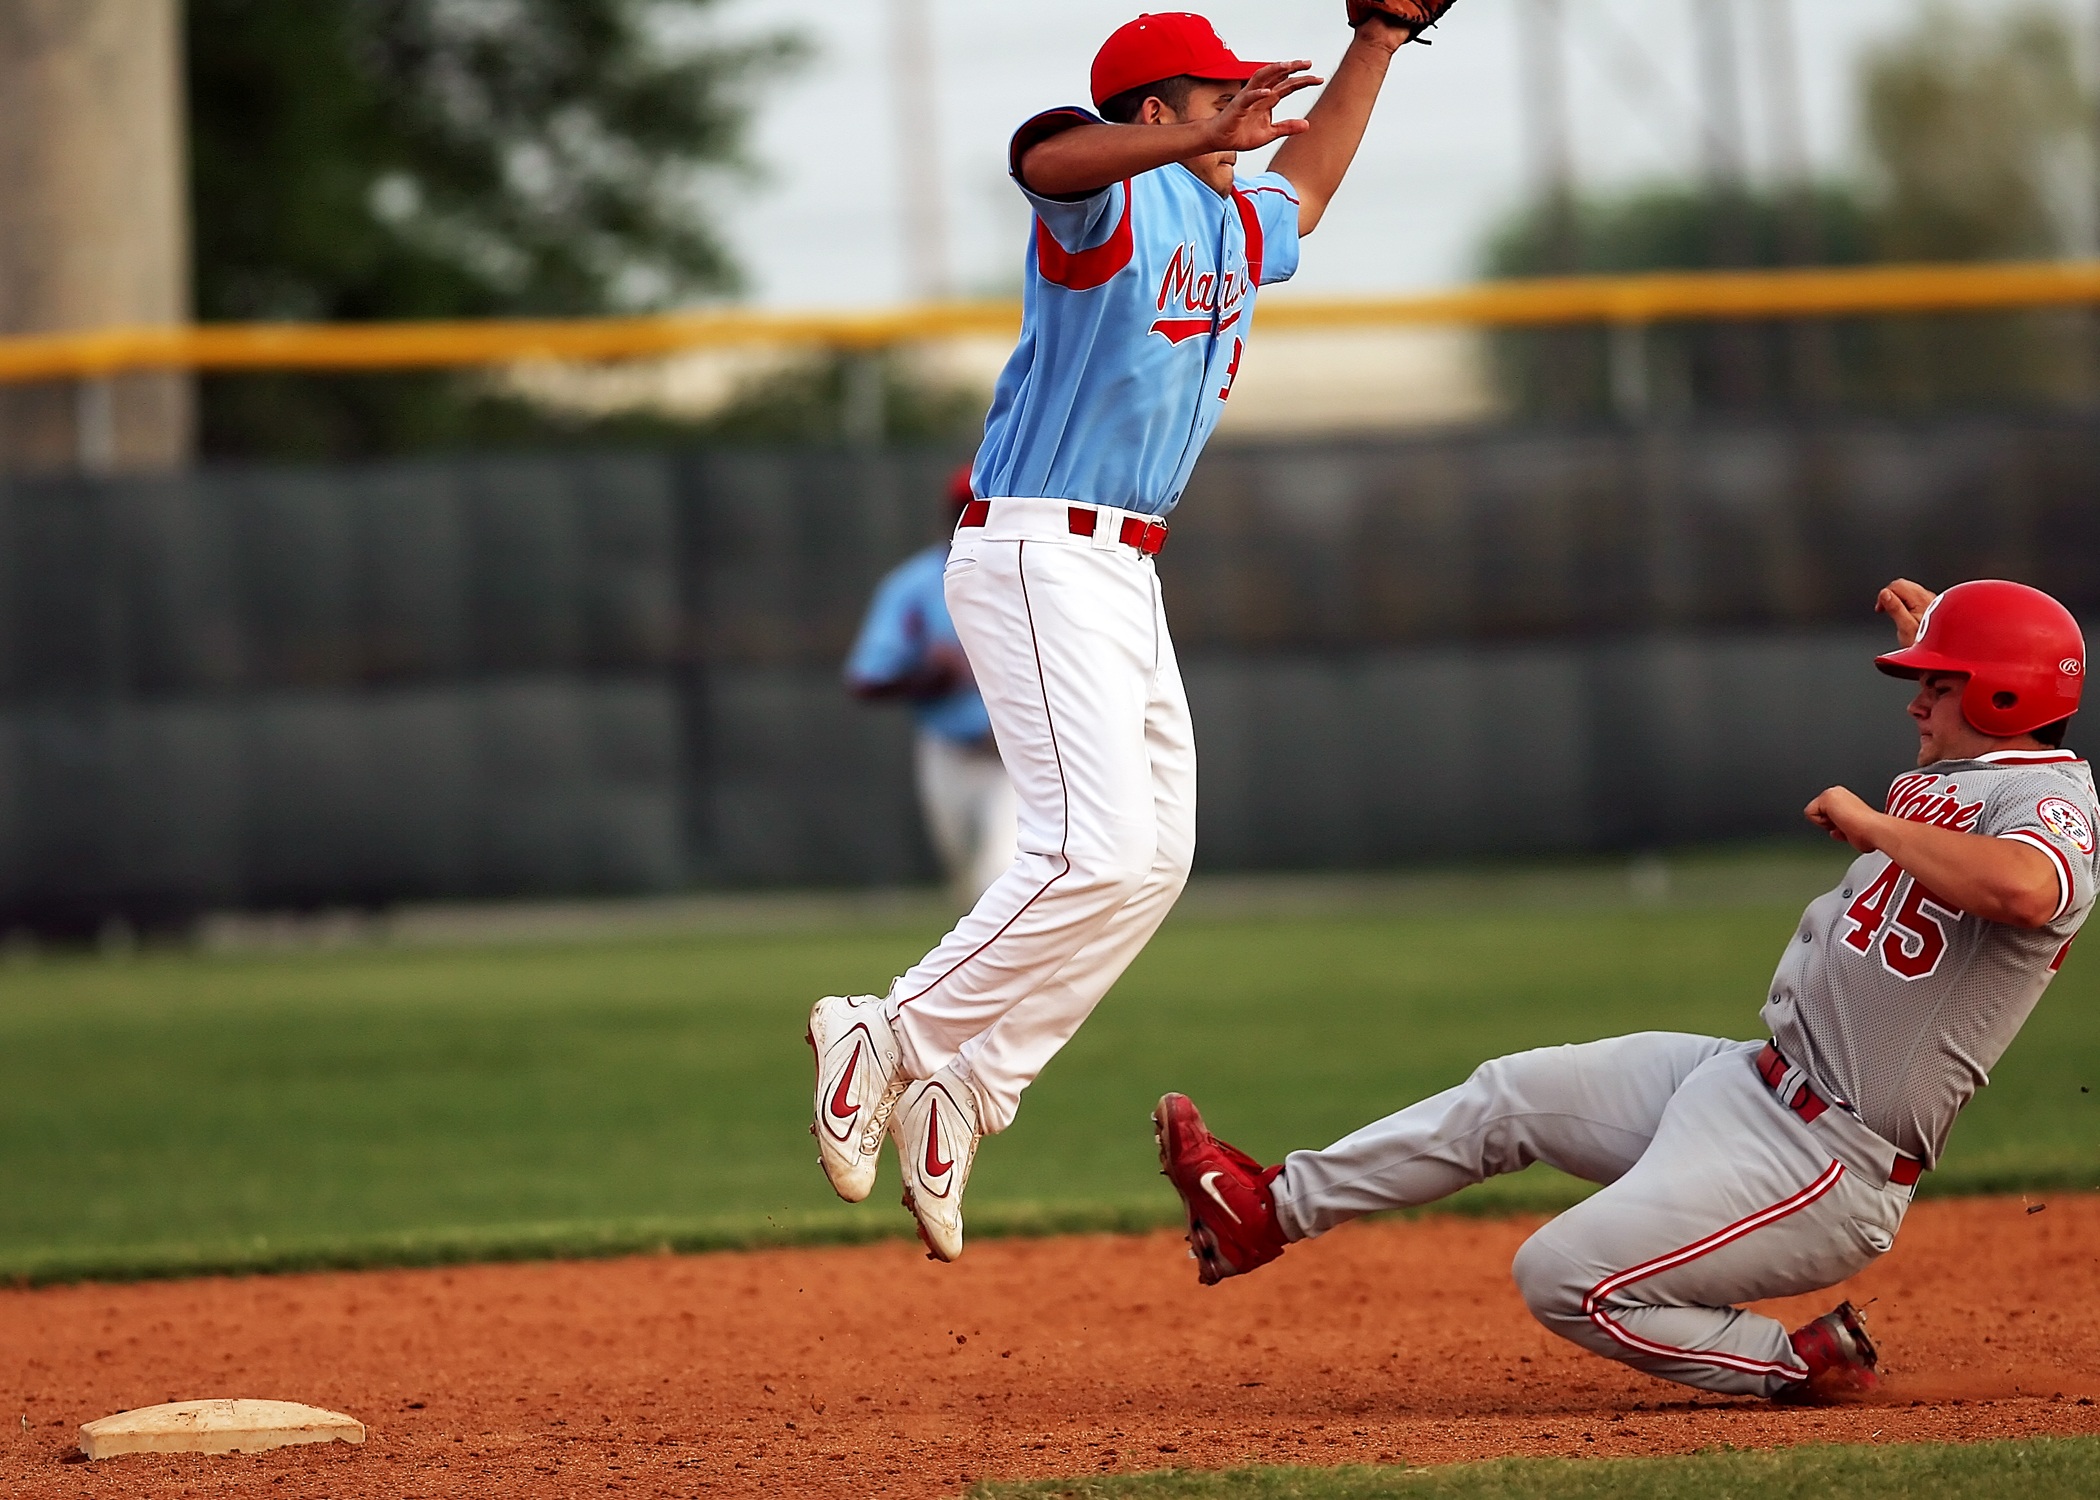
baseball, sport, game, play, male, action, runner, player, baseball field, pitch, sports, pitcher, uniform, slide, steal, athlete, sliding, baseball player, catcher, infield, ball game, second base, team sport, infielder, stolen base, action photo, high school team, play at second, second baseman, college baseball, bat and ball games, baseball positions, college softball